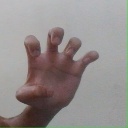
अक्षर: झ